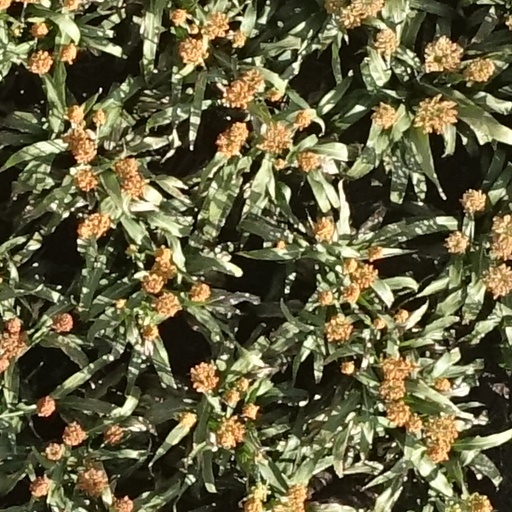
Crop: sorghum